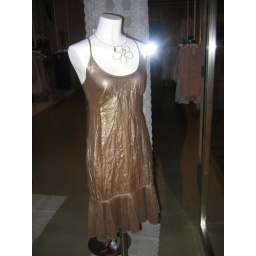
I saw this dress in a window of a Vegas boutique. It was closed. Someday we will meet again.